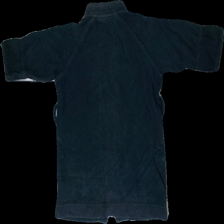
View: back
Type: Top
Category: Children
Brand: Polarn Och Pyret
Colors: Blue
Material: 59% cotton, 41% viscose
Cut: Regular
Size: 86
Smell: Minor
Damage: wshed out colour
Price range: <50
Recommended usage: Export